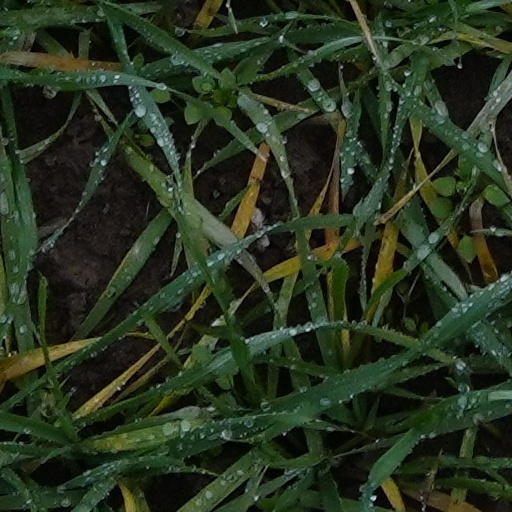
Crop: wheat